Gheorghe Ciolac

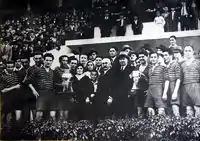
Gheorghe Ciolac (left) holding the 1933–34 Cupa României

Ciolac was born on 10 August 1908 in Nagykomlós, Austria-Hungary, and began playing junior level-football in 1922 at Politehnica Timișoara. In 1924 he moved to neighboring club, Banatul with whom in the 1928–29 season he reached the semi-finals of the national league where they were defeated with 3–0 by România Cluj.